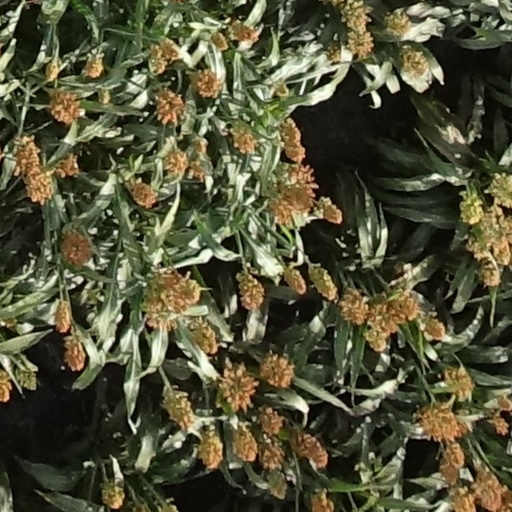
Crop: sorghum